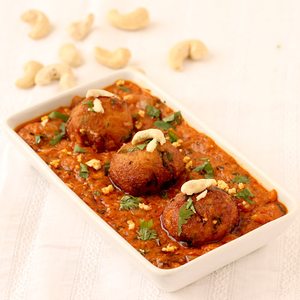
Dish: kofta